Borat Sagdiyev

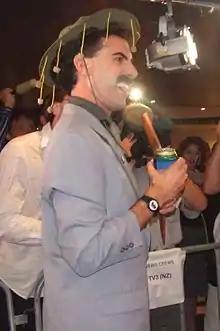
Borat in 2006

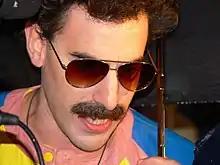
Borat at the premiere of his film in London, 2006

Borat was born and raised in the village of Kuzcek, Kazakh SSR to Maryam Tulyakbay and Boltok the Rapist (who is also stated to be his grandfather, uncle and former father-in-law until the demise of Oksana). He stated that his mother gave birth to him when she was 10 years old. She is shown as a short old lady (revealed to be 43 years old in 2005) in his 2006 film, where he gives the viewer a guided tour of his hometown. He has a (remarkably well-endowed) 13-year-old son named Hueylewis, 12-year-old twin boys named Bilak and Biram, as well as 17 grandchildren. He has a sister, Natalya, whom at different times he has described as the "number four prostitute in all of Kazakhstan". Another sister who appears to be a very young teenage girl is shown at the beginning of "Borat's Guide to Britain". It has been revealed in an interview with a general practitioner that he caught syphilis from one of his sisters during a Kazakh folk festival. He also has a younger brother, Bilo, who is intellectually disabled and kept locked in a cage. Bilo was not always disabled and was shown as an average early teenage boy in "Borat's Guide to Britain". At some point, Bilo sustained brain damage during an exorcism, when another brother of Borat's tried to release a demon from Bilo through the "traditional Kazakh folk remedy" of opening the skull and sticking the tooth of a red-haired woman in the brain.